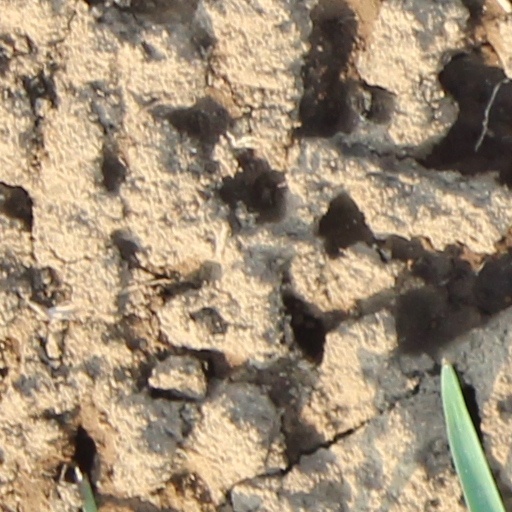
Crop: wheat